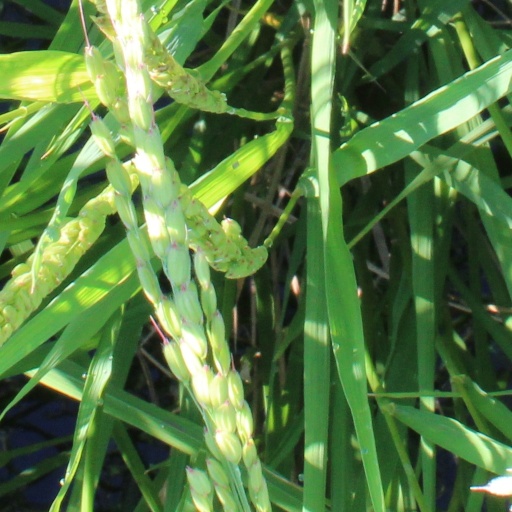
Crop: rice